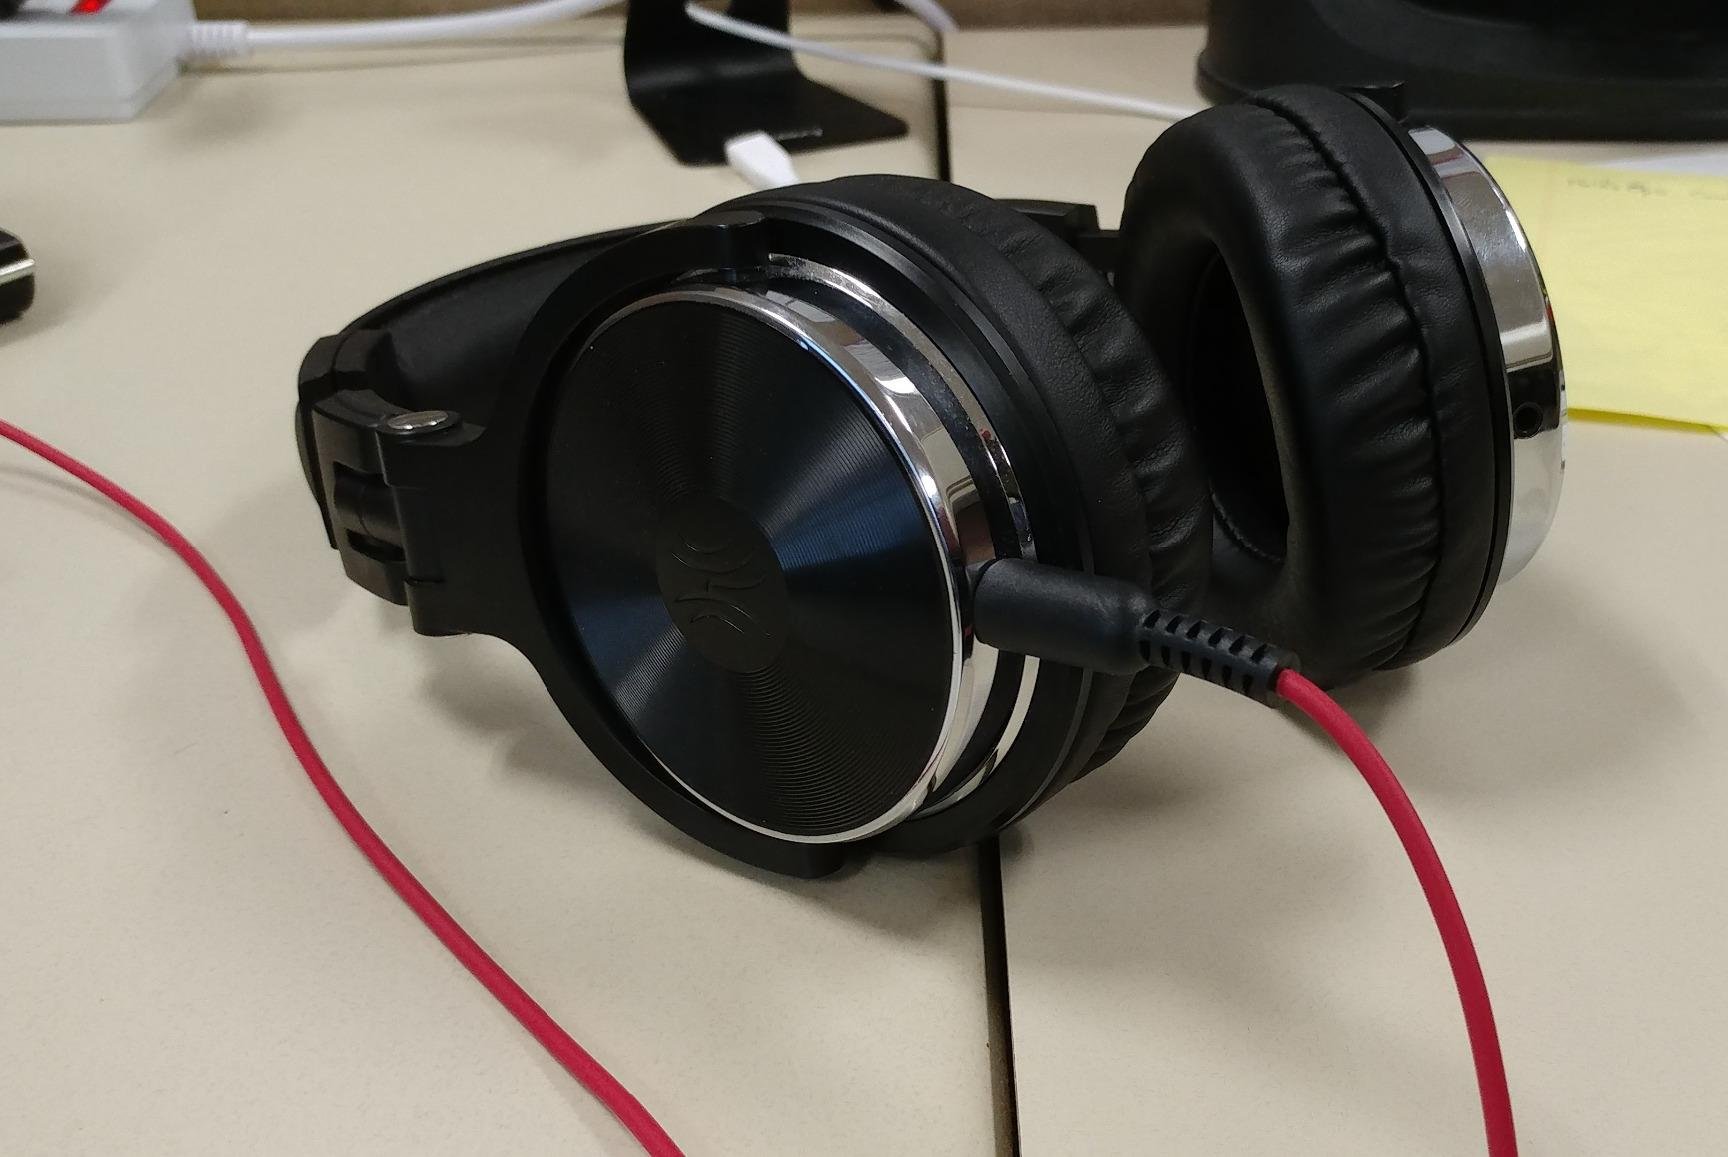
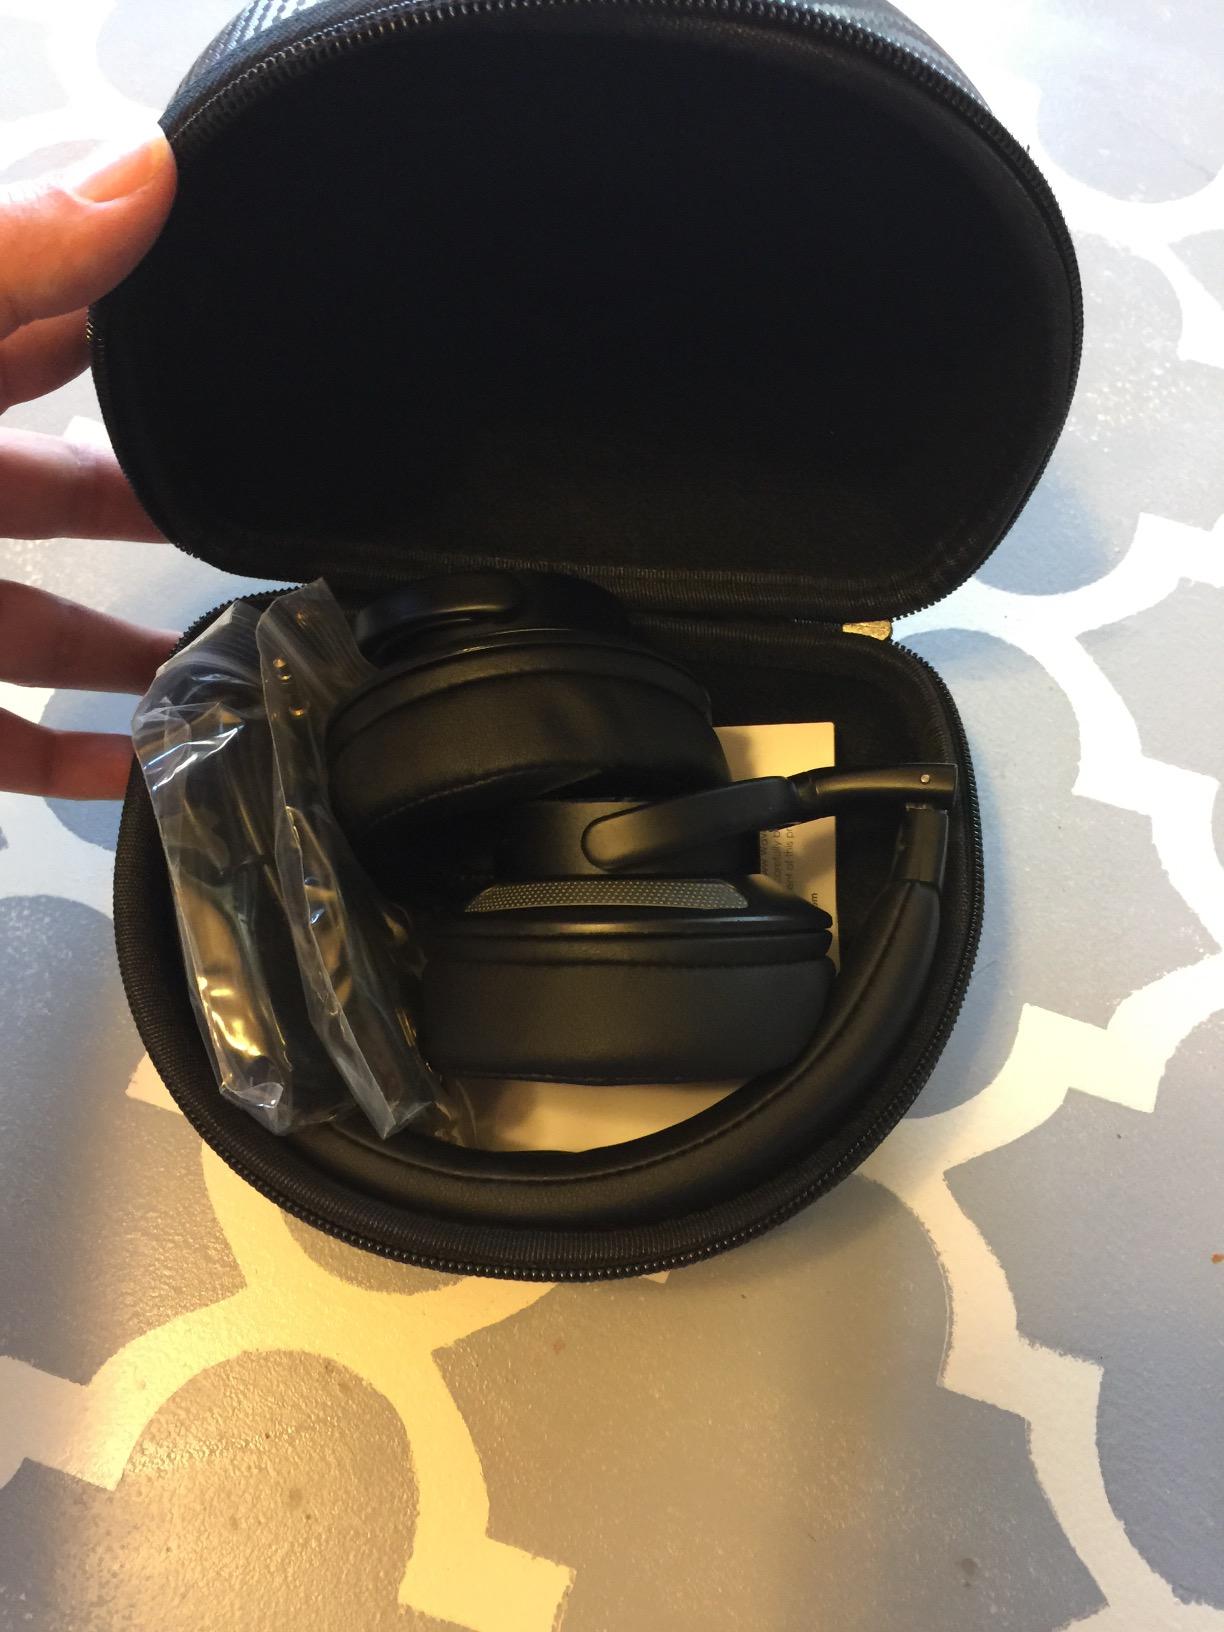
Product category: headphones
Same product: no